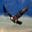
Label: bird